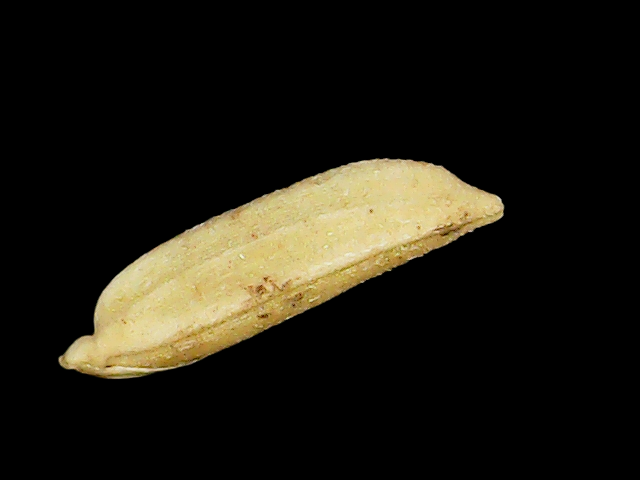
Rice variety: Binadhan21